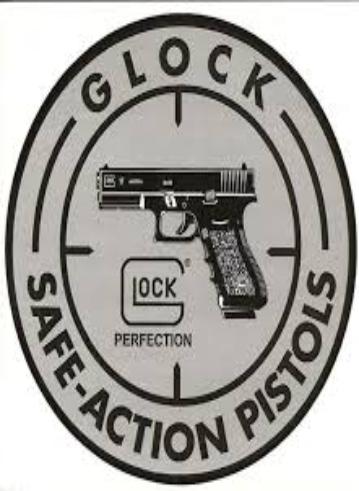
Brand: Glock-1
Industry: Clothes